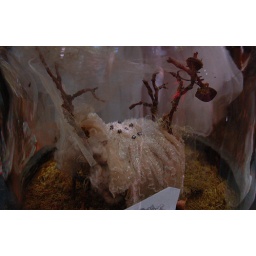
fairy bed under glass